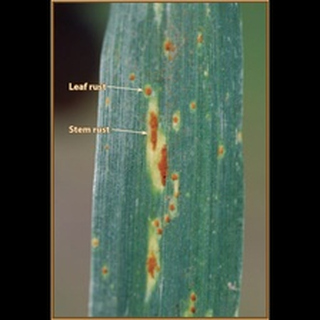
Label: wheat_brown_rust